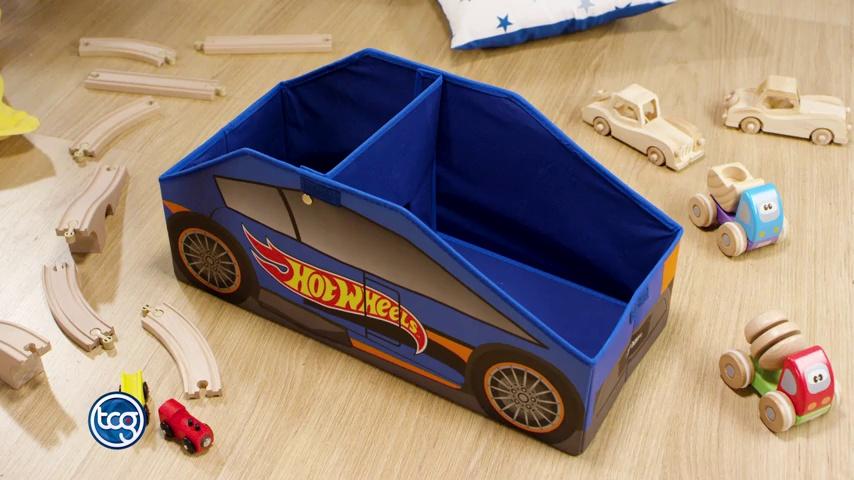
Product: Hot Wheels Tidy Town Storage Car
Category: Toys & Games | Play Vehicles | Die-Cast Vehicles
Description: Great portable storage box solution for toys, vehicles, and standard tracks.
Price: $12.00
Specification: ProductDimensions:9.5x21.5x10inches|ItemWeight:1pounds|ShippingWeight:1pounds(Viewshippingratesandpolicies)|DomesticShipping:ItemcanbeshippedwithinU.S.|InternationalShipping:Thisitemisnoteligibleforinternationalshipping.LearnMore|ASIN:B0761TMQJW|Itemmodelnumber:22282|Manufacturerrecommendedage:36months-10years